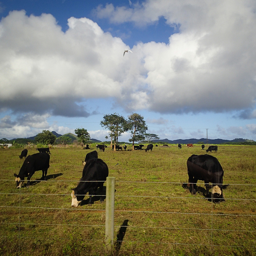
A herd of cattle grazing on top of a grass field.
several black cows with white faces eat grass
Cows grazing in a field on a partly cloudy day.
A herd of cattle graze on grass inside a fence.
a group of cows eating grass in a field